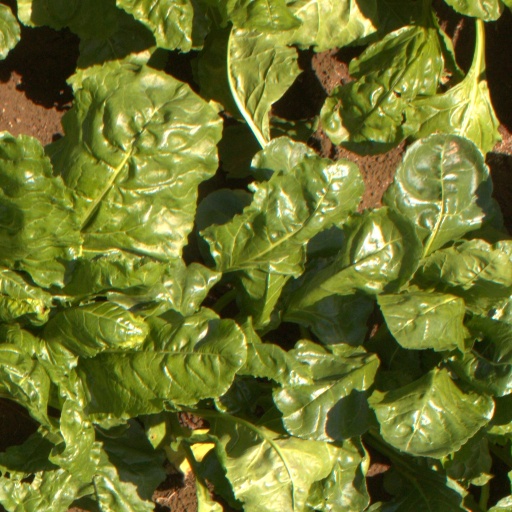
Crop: sugar beet